Hugh Davies (composer)

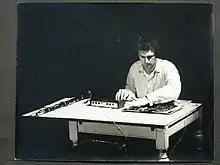
Black and white photograph of Hugh Davies with Shozyg I Uher mixer and clarinet

Hugh Seymour Davies (23 April 1943 – 1 January 2005) was a musicologist, composer, and inventor of experimental musical instruments.